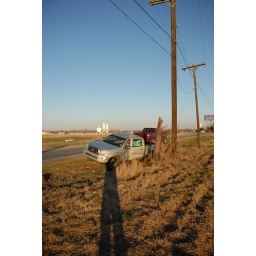
Road is clear but for a tiny bit of ice in front of truck